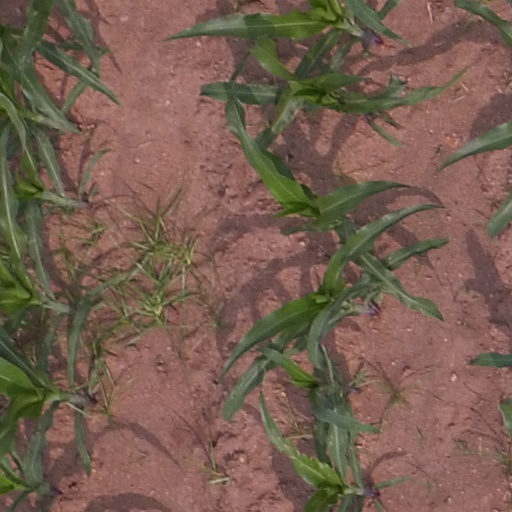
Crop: maize; corn